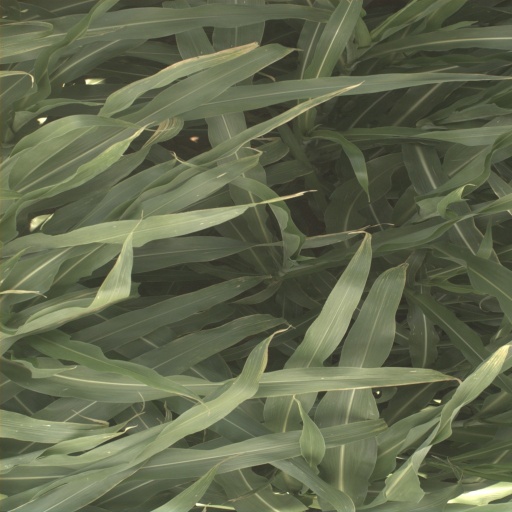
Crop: sorghum